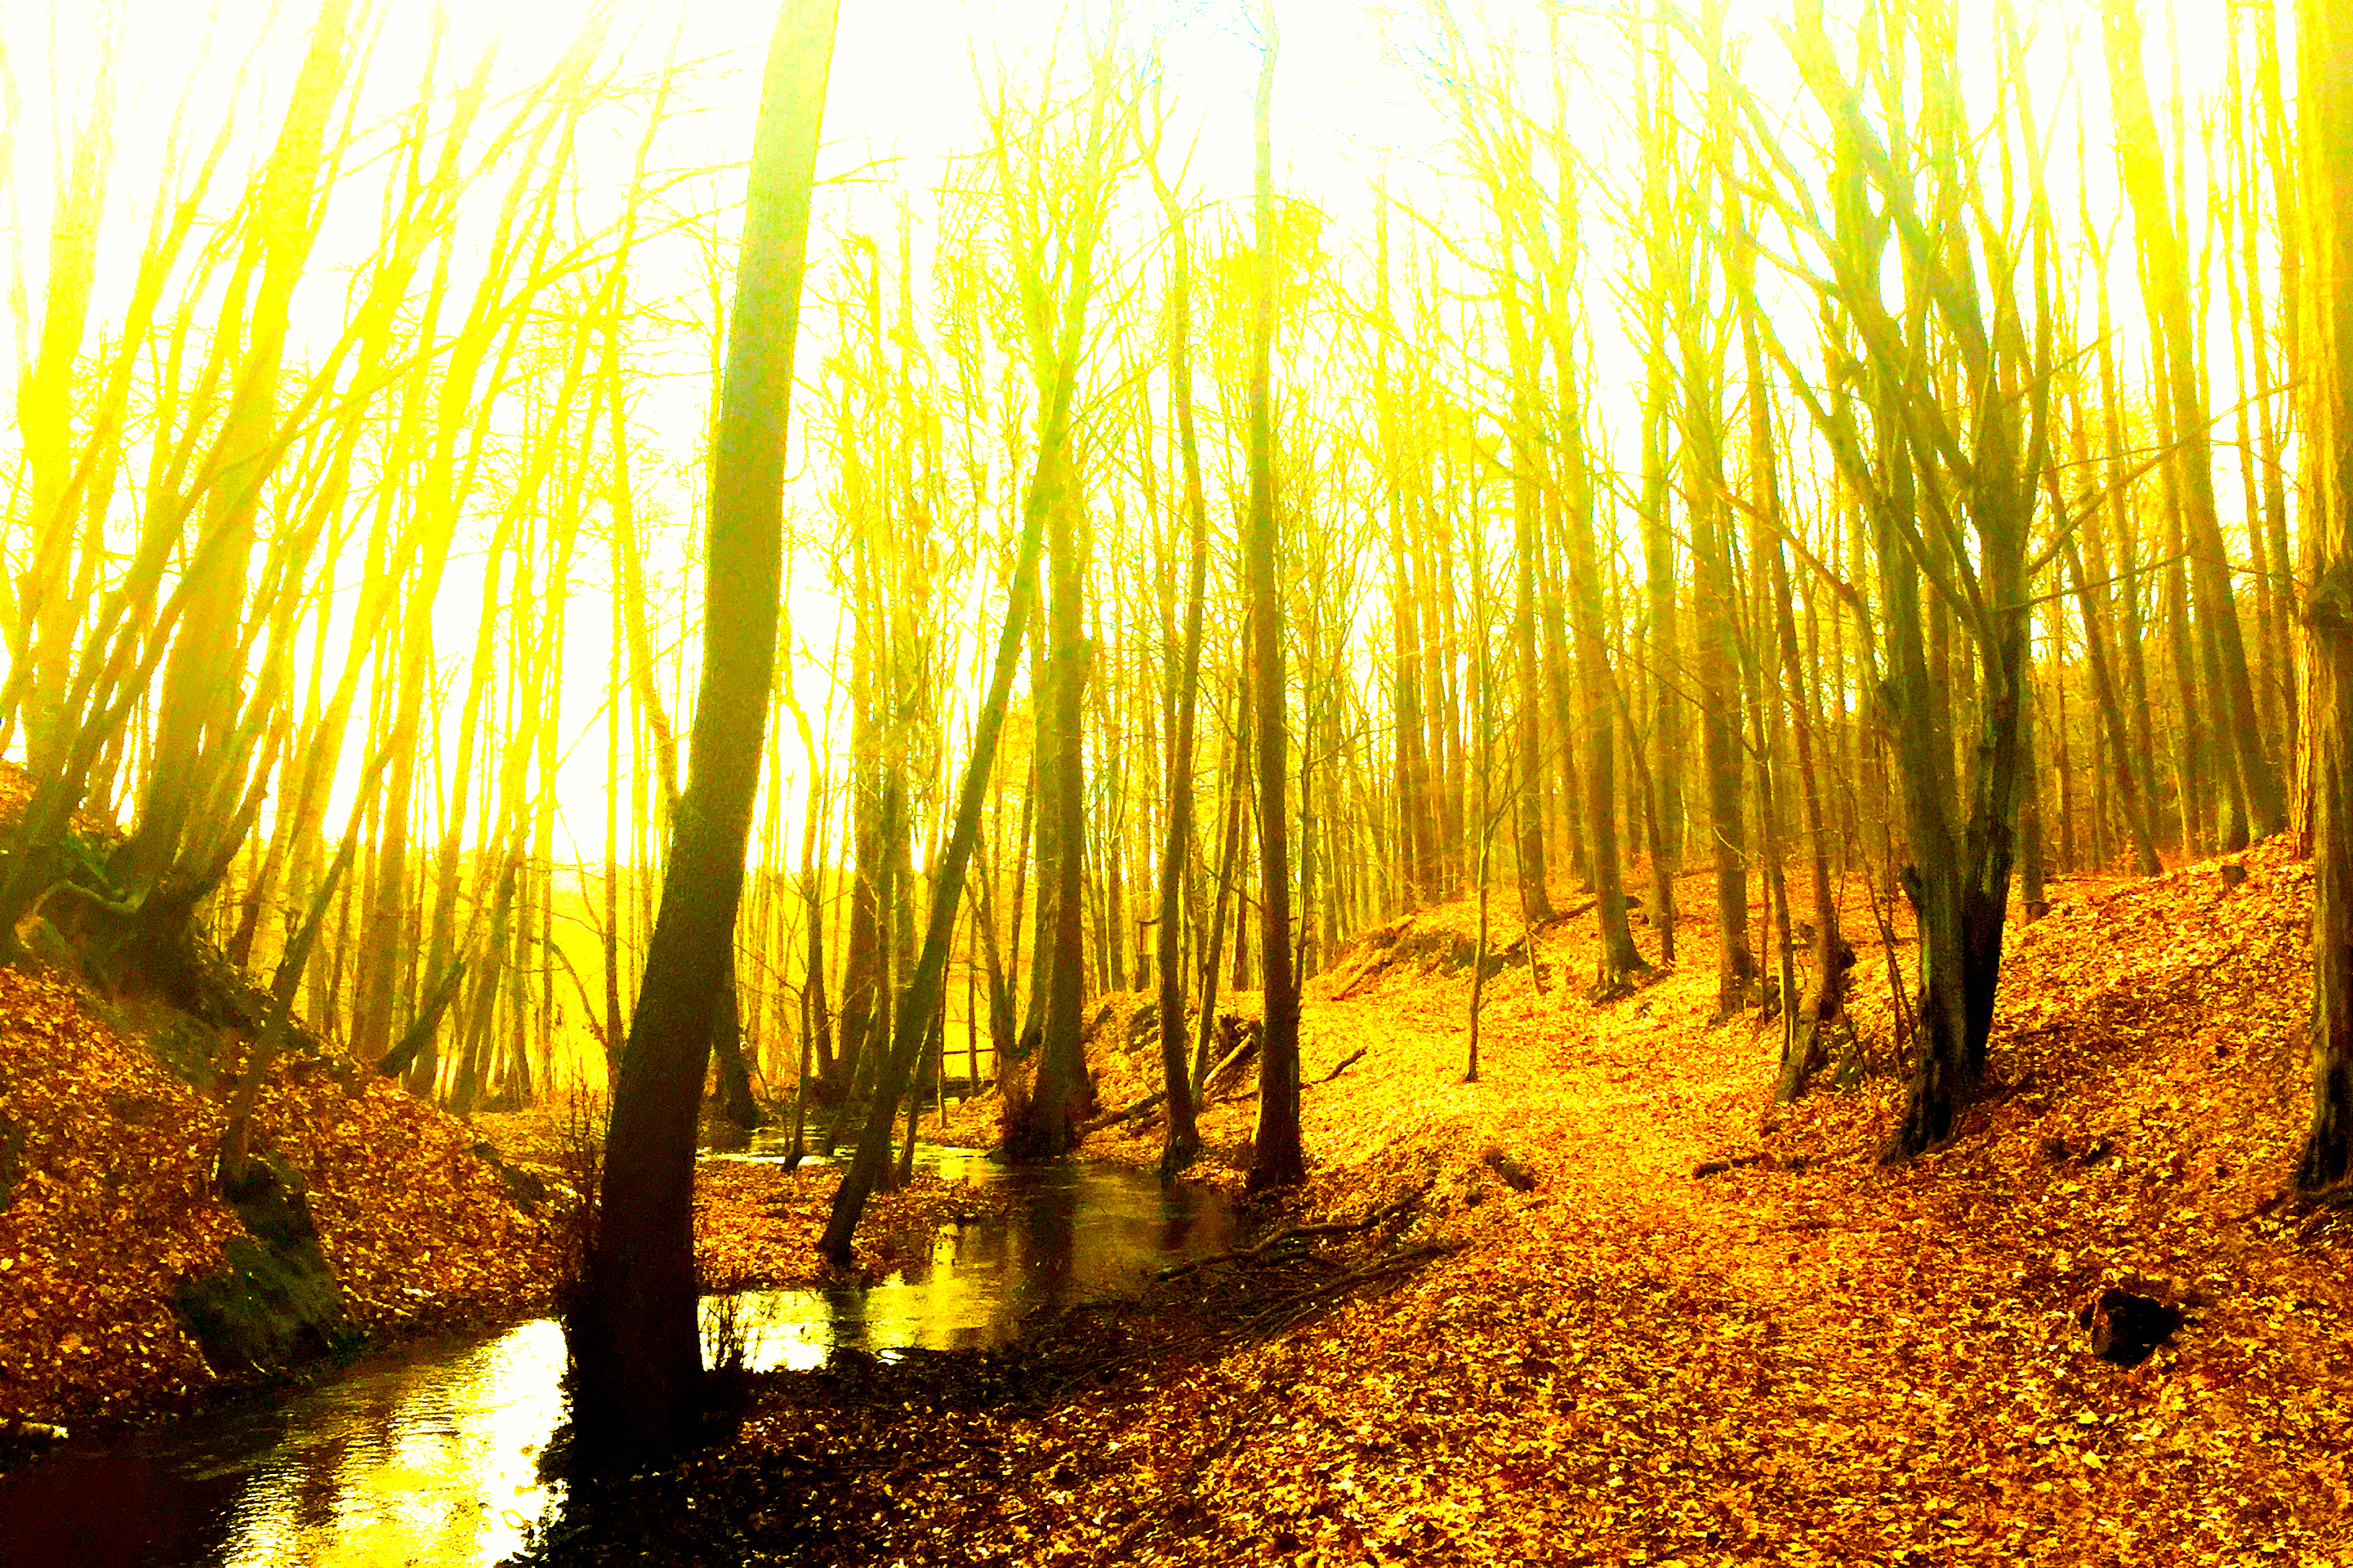
nature, natural landscape, People in nature, branch, trunk, terrestrial plant, sunlight, wood, grass, biome, woody plant, landscape, tree, deciduous, forest, heat, happy, grove, woodland, temperate broadleaf and mixed forest, flowering plant, jungle, old growth forest, Northern hardwood forest, tropical and subtropical coniferous forests, field, sunrise, wildlife, soil, plantation, plant stem, art, temperate coniferous forest, autumn, backlighting, sun, spruce fir forest, reflection, valdivian temperate rain forest, prairie, grassland, birch family, vascular plant